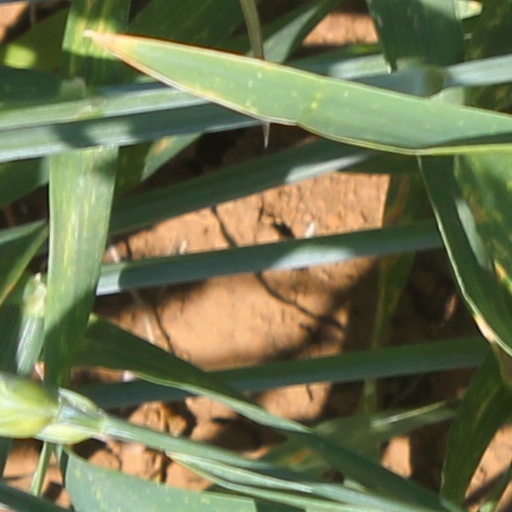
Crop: wheat